James Courtney

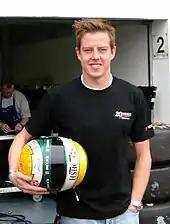
Courtney in 2002

James Anthony Courtney (born 29 June 1980) is an Australian racing driver competing in the Repco Supercars Championship. He currently drives the No. 7 Ford Mustang GT for Blanchard Racing Team. Courtney won the 2010 V8 Supercar Championship Series driving for the Dick Johnson Racing team.